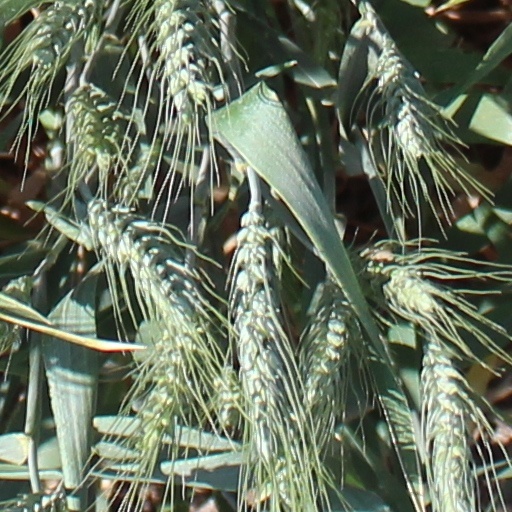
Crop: wheat